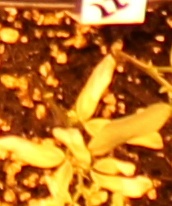
Label: Lentil